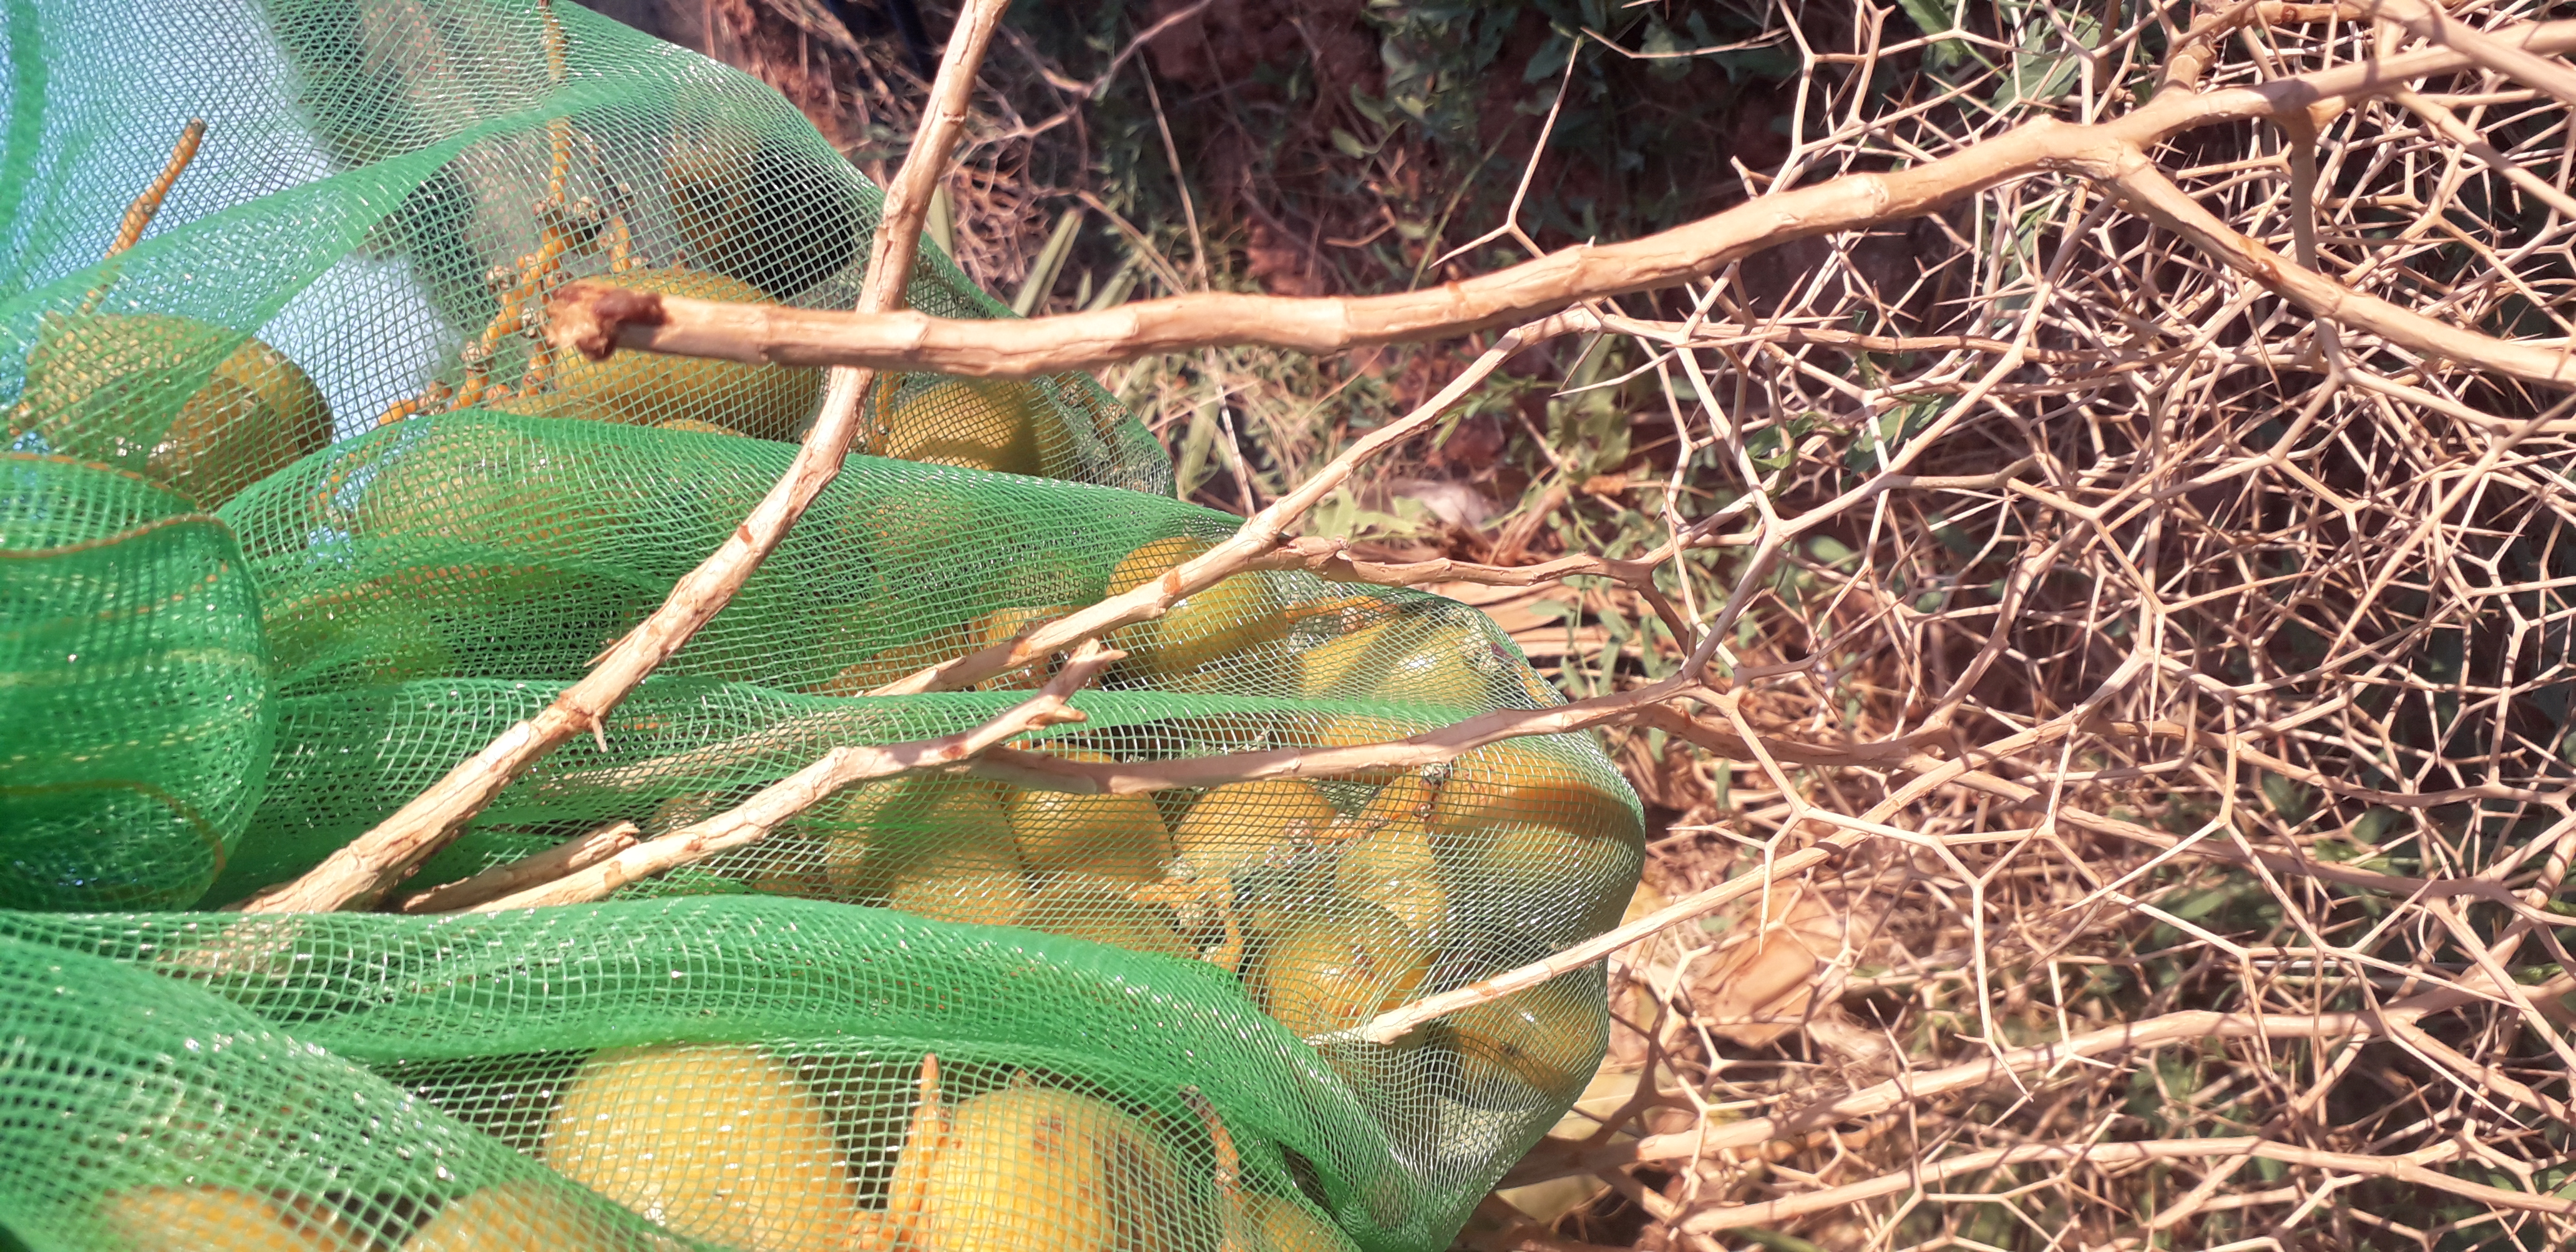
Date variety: Boufagous